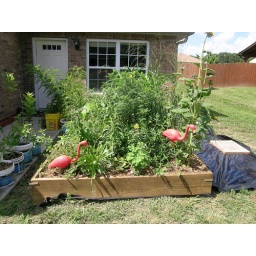
native plant garden in mount vernon missouri